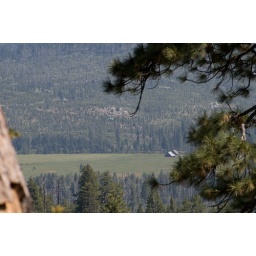
These may look like a couple of tents on the village green, but are in fact enormous wooden buildings